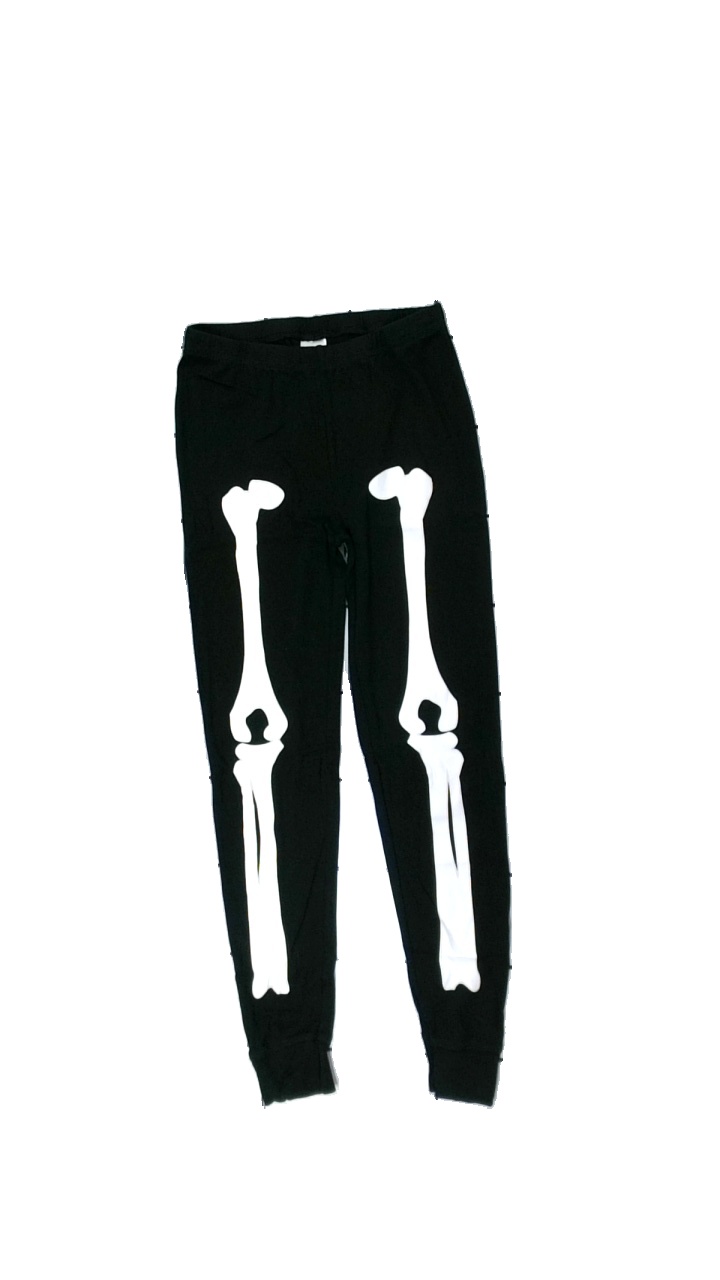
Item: Trousers (Children)
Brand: Åhlens
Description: svarta byxor med skelett tryck
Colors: Black, White
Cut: Regular
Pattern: Other
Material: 100% cotton
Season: All
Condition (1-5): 5
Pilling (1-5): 5
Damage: fläck
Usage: Reuse
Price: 50-100